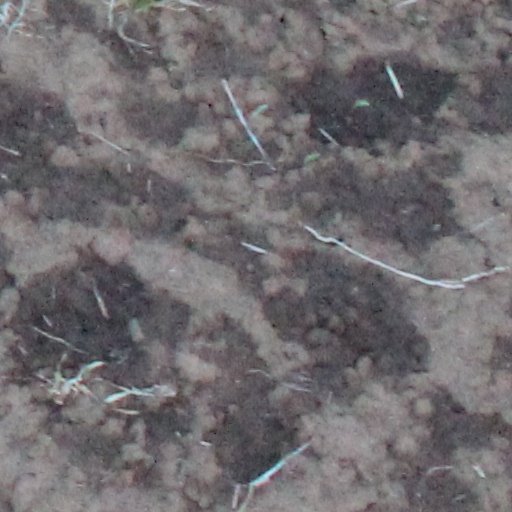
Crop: wheat